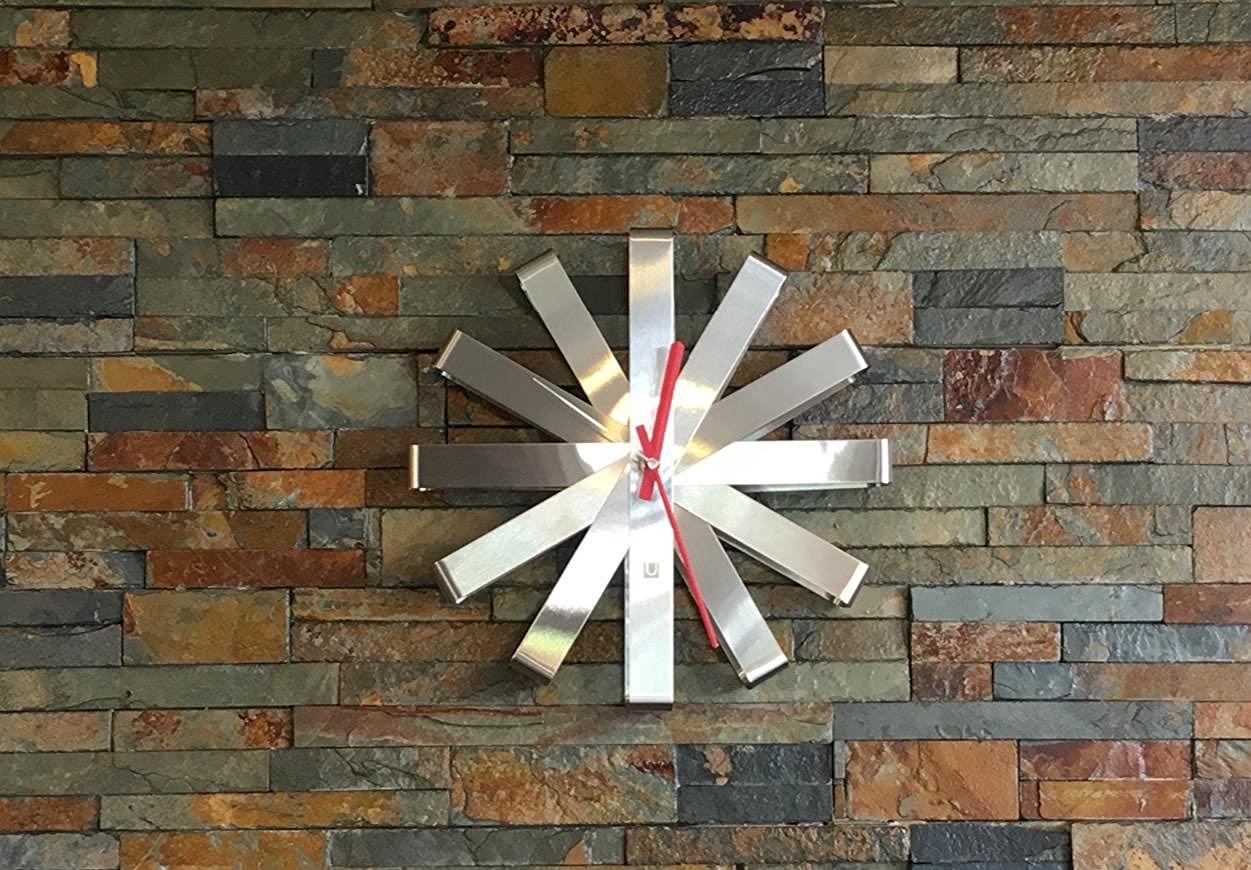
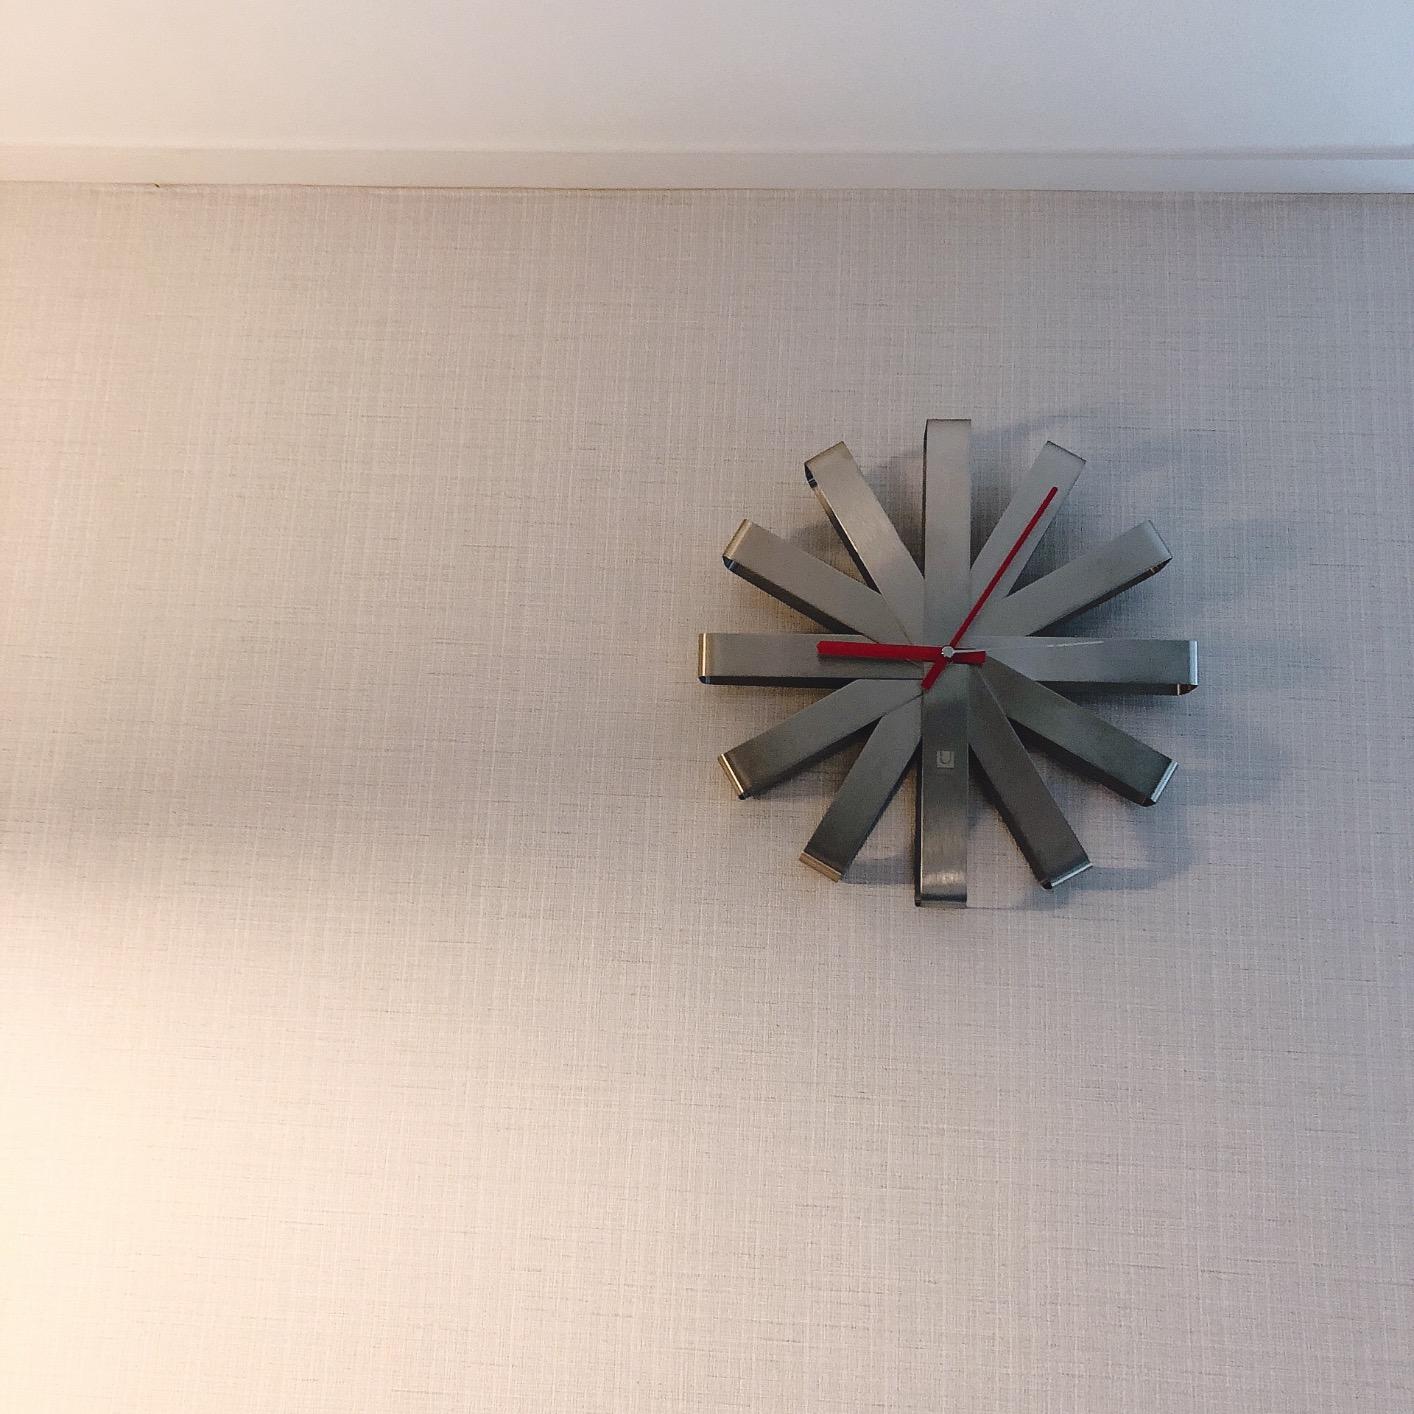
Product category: clock
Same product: yes